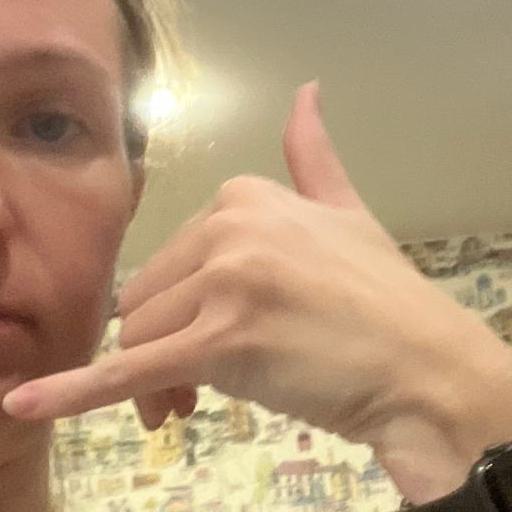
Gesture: call